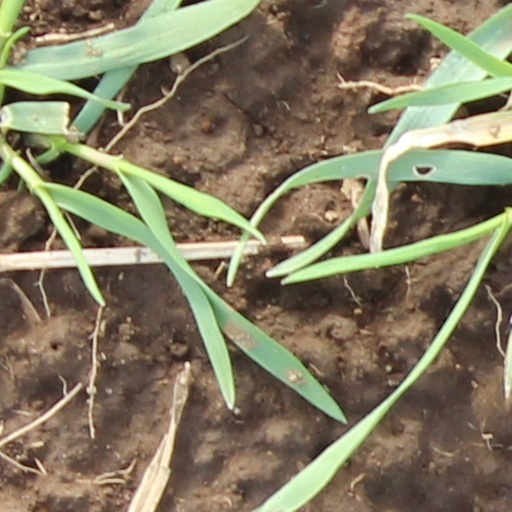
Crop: wheat